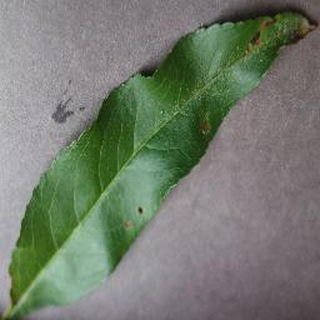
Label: peach_bacterial_spot